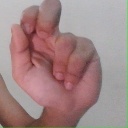
अक्षर: ढ